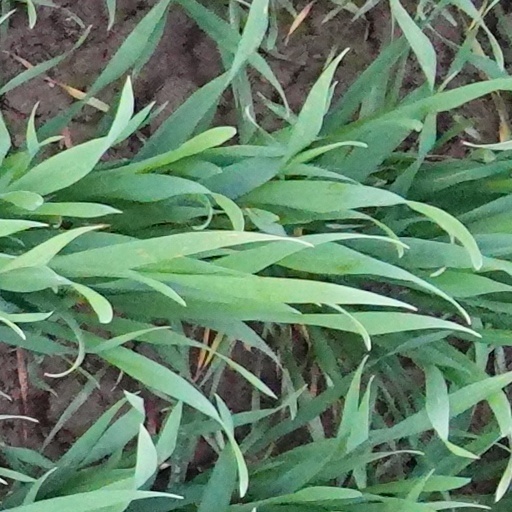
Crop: wheat